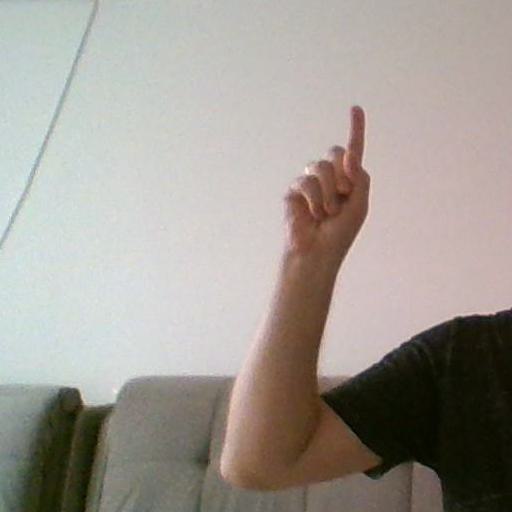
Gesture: one